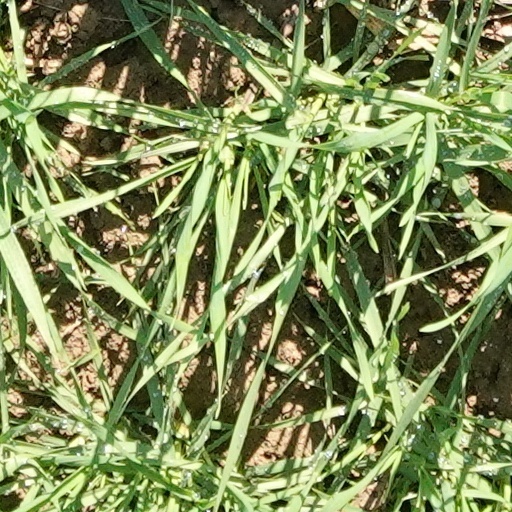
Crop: wheat